Western Australian borders

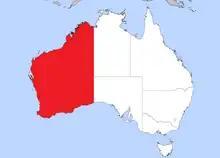
Western Australia highlighted within Australia.

The land border of Western Australia bisects mainland Australia, nominally along 129th meridian east longitude (129° east). That land border divides WA from the Northern Territory (NT) and South Australia (SA). However, for various reasons, the actual border (as surveyed and marked or otherwise indicated on the ground) deviates from 129° east, and is not a single straight line.